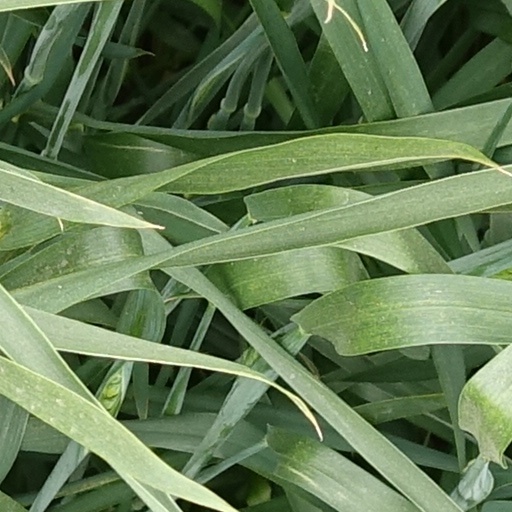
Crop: wheat